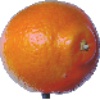
Label: Tangelo 1